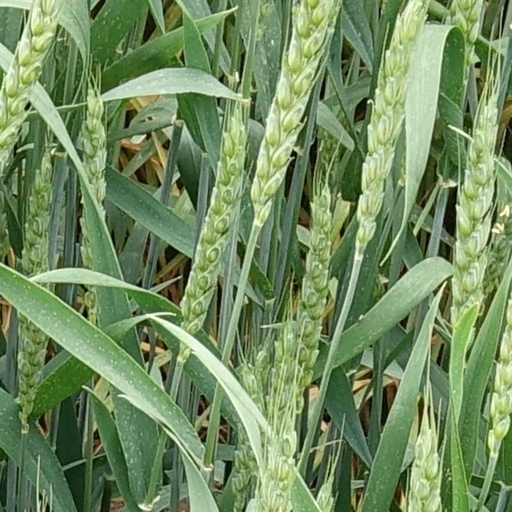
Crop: wheat